1970s in Bangladesh

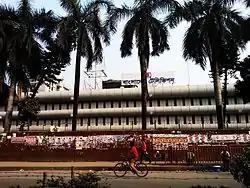
Bangladesh Television Head office moved to Rampura in 1975.

News agencies were present in Bangladesh prior to its independence from Pakistan in 1971. The state-owned Associated Press of Pakistan (AAP) had branches in Dhaka and Chittagong from 1949. After independence, the AAP was replaced by the Bangladesh state-owned agency Bangladesh Sangbad Sangstha on 1 January 1972. The second news agency to be established, and the first to be privately owned was Eastern News Agency (ENA). It was founded in Dhaka in the years immediately prior to the Bangladesh Liberation War. However, the freedom of press was significantly curbed quite early in the history of the country. One of the many restrictive regulations coming from the enactment of single party rule of BaKSAL was the promulgation of the Newspaper Ordinance (June 1975; Annulment of Declaration)- which allowed only four state owned newspapers (the "Dainik Bangla", "Bangladesh Observer", "The Daily Ittefaq", and "Bangladesh Times") to continue their publication and banned the rest of the press and newspaper industries. Later, After the assassination of Bangabandhu Sheikh Mujibur Rahman, many newspapers that were banned earlier started to reappear. Press Institute of Bangladesh and Bangladesh Press Council were established.